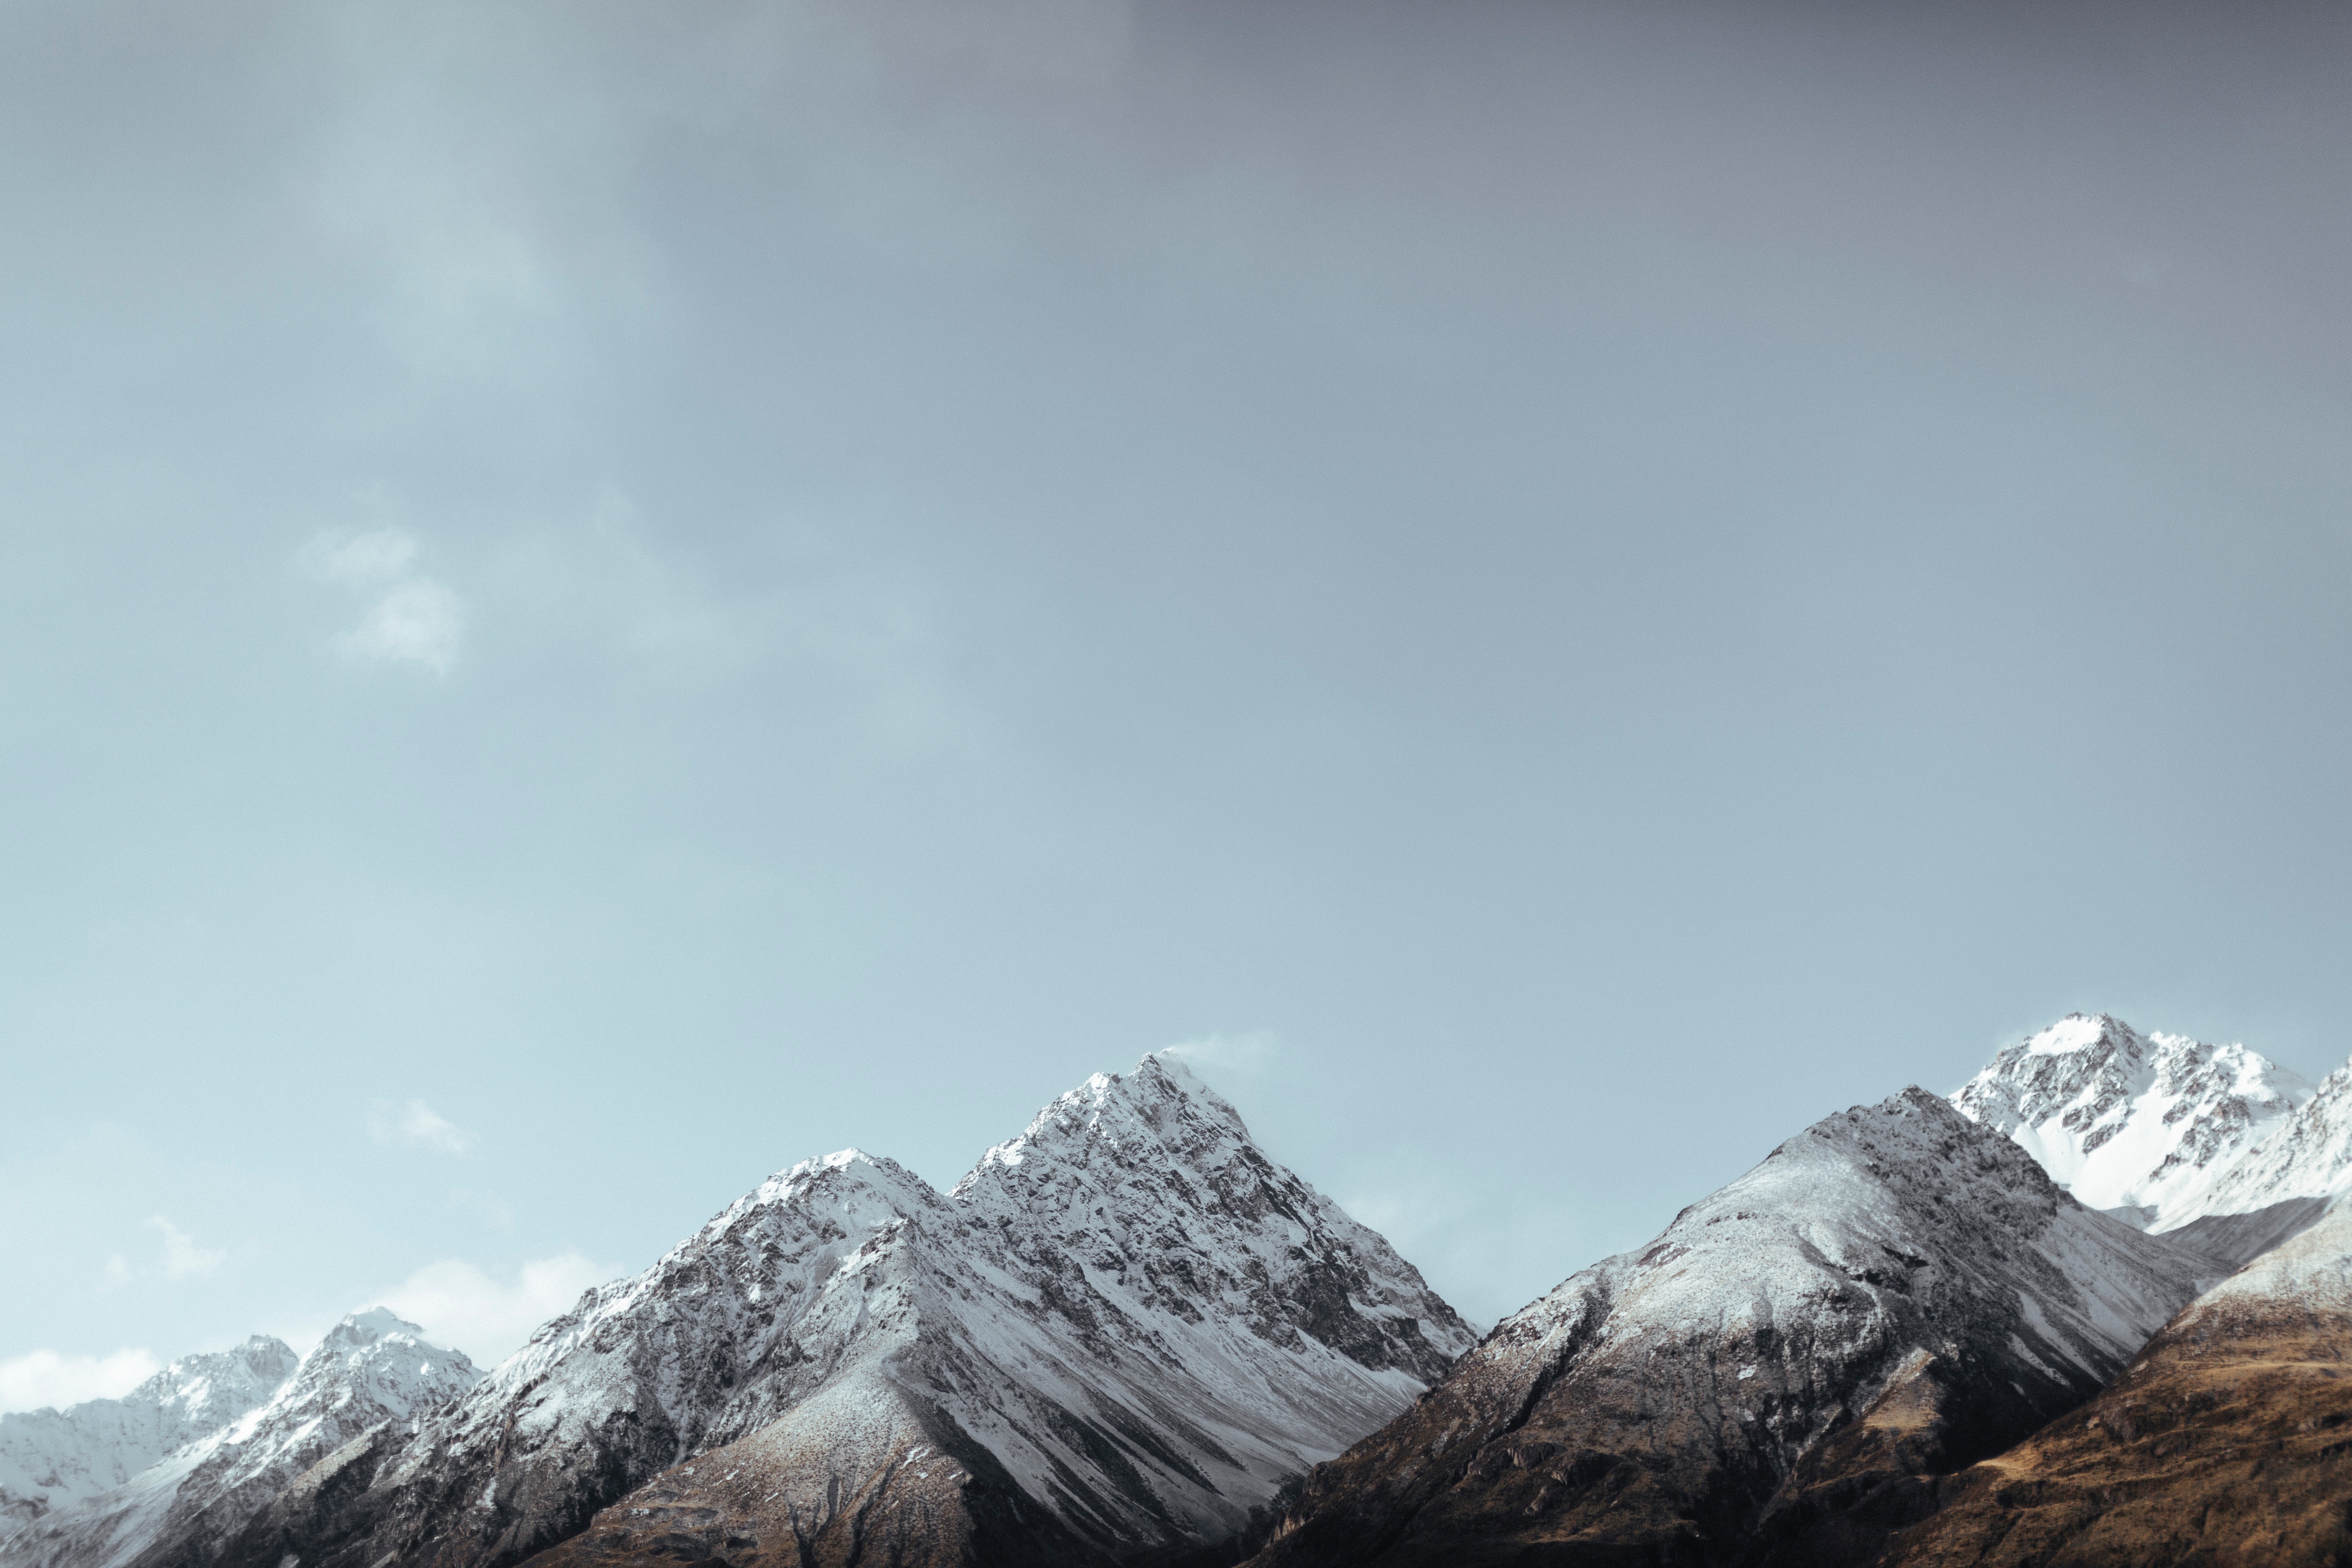
mountain, snow, winter, cloud, sky, mountain range, weather, ridge, mountaintop, summit, alps, plateau, landform, geographical feature, atmospheric phenomenon, mountainous landforms